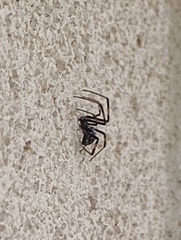
Species: Lactrodectus_hesperus